Chisasibi (Cree village municipality)

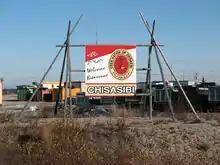
Welcome sign

Chisasibi is a Cree village municipality (VC) in the territory of Eeyou Istchee in Nord-du-Québec; it has a distinct legal status and classification from other kinds of village municipalities in Quebec: Naskapi village municipalities, northern villages (Inuit communities), and ordinary villages.